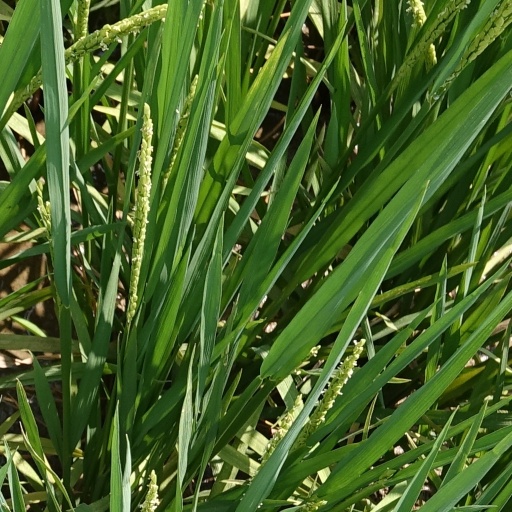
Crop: rice